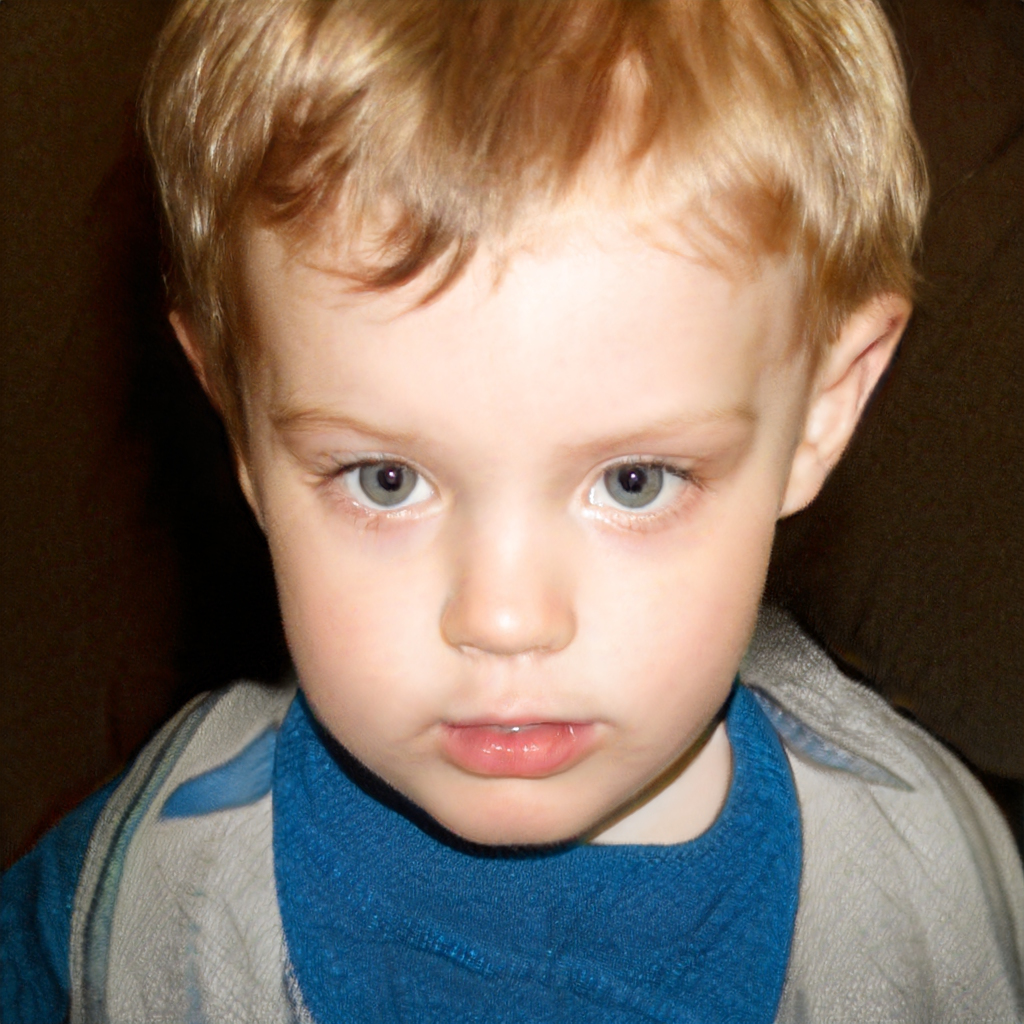
Gender: Male